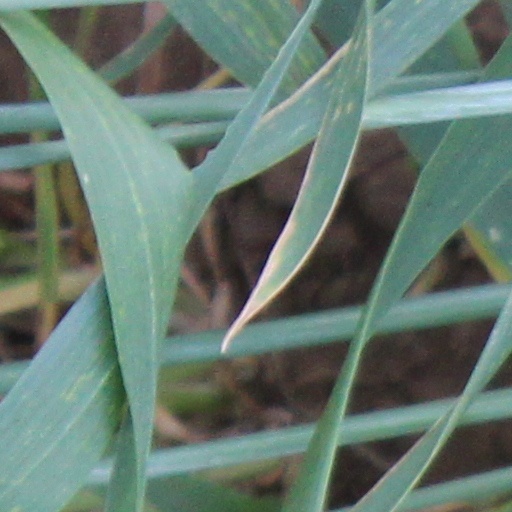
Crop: wheat